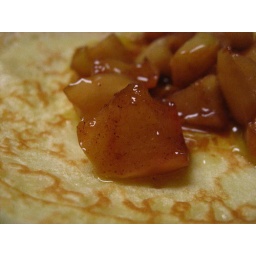
I cooked cubed apples in butter, brown sugar, and cinnamon to make an apple filling for the crepes.